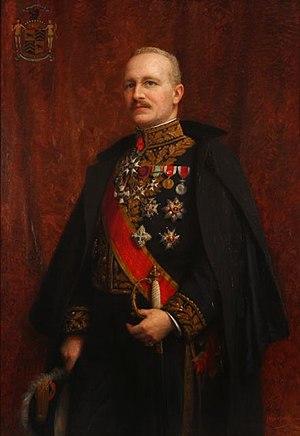
Le baron Gaston van de Werve et de Schilde est le fils du Baron Henri et de Jeanne de Béthisy. Il épouse en 1890 à Lombise Françoise de la Boëssière-Thiennes, fille du Marquis Gaétan et de la Comtesse Louise de Lannoy et du Saint-Empire.